Emirate of Crete

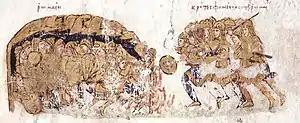
The Saracens attack at night and slay the sleeping Byzantines.

After the death of Theophilos in 842, new measures to confront the Cretan threat were undertaken by the new Byzantine regime: in 843 a new maritime theme, that of the Aegean Sea, was established to better deal with the Arab raids, and another expedition to recover Crete was launched under the personal leadership of the powerful and regent Theoktistos. Although it succeeded in occupying much of the island, Theoktistos had to abandon the army due to political intrigues in Constantinople, and the troops left behind were slaughtered by the Arabs. In an effort to weaken the Arabs in 853, several Byzantine fleets engaged in coordinated operations in the Eastern Mediterranean, attacking the Egyptian naval base of Damietta and capturing weapons intended for Crete. Despite some Byzantine successes against the Arabs in the following years, the Cretans resumed their raids in the early 860s, attacking the Peloponnese, the Cyclades, and Athos. In 866, the Byzantine Bardas assembled another large-scale expeditionary force to subdue Crete, but his murder by Basil the Macedonian only two weeks after the fleet set sail from the capital spelled the end of the undertaking.